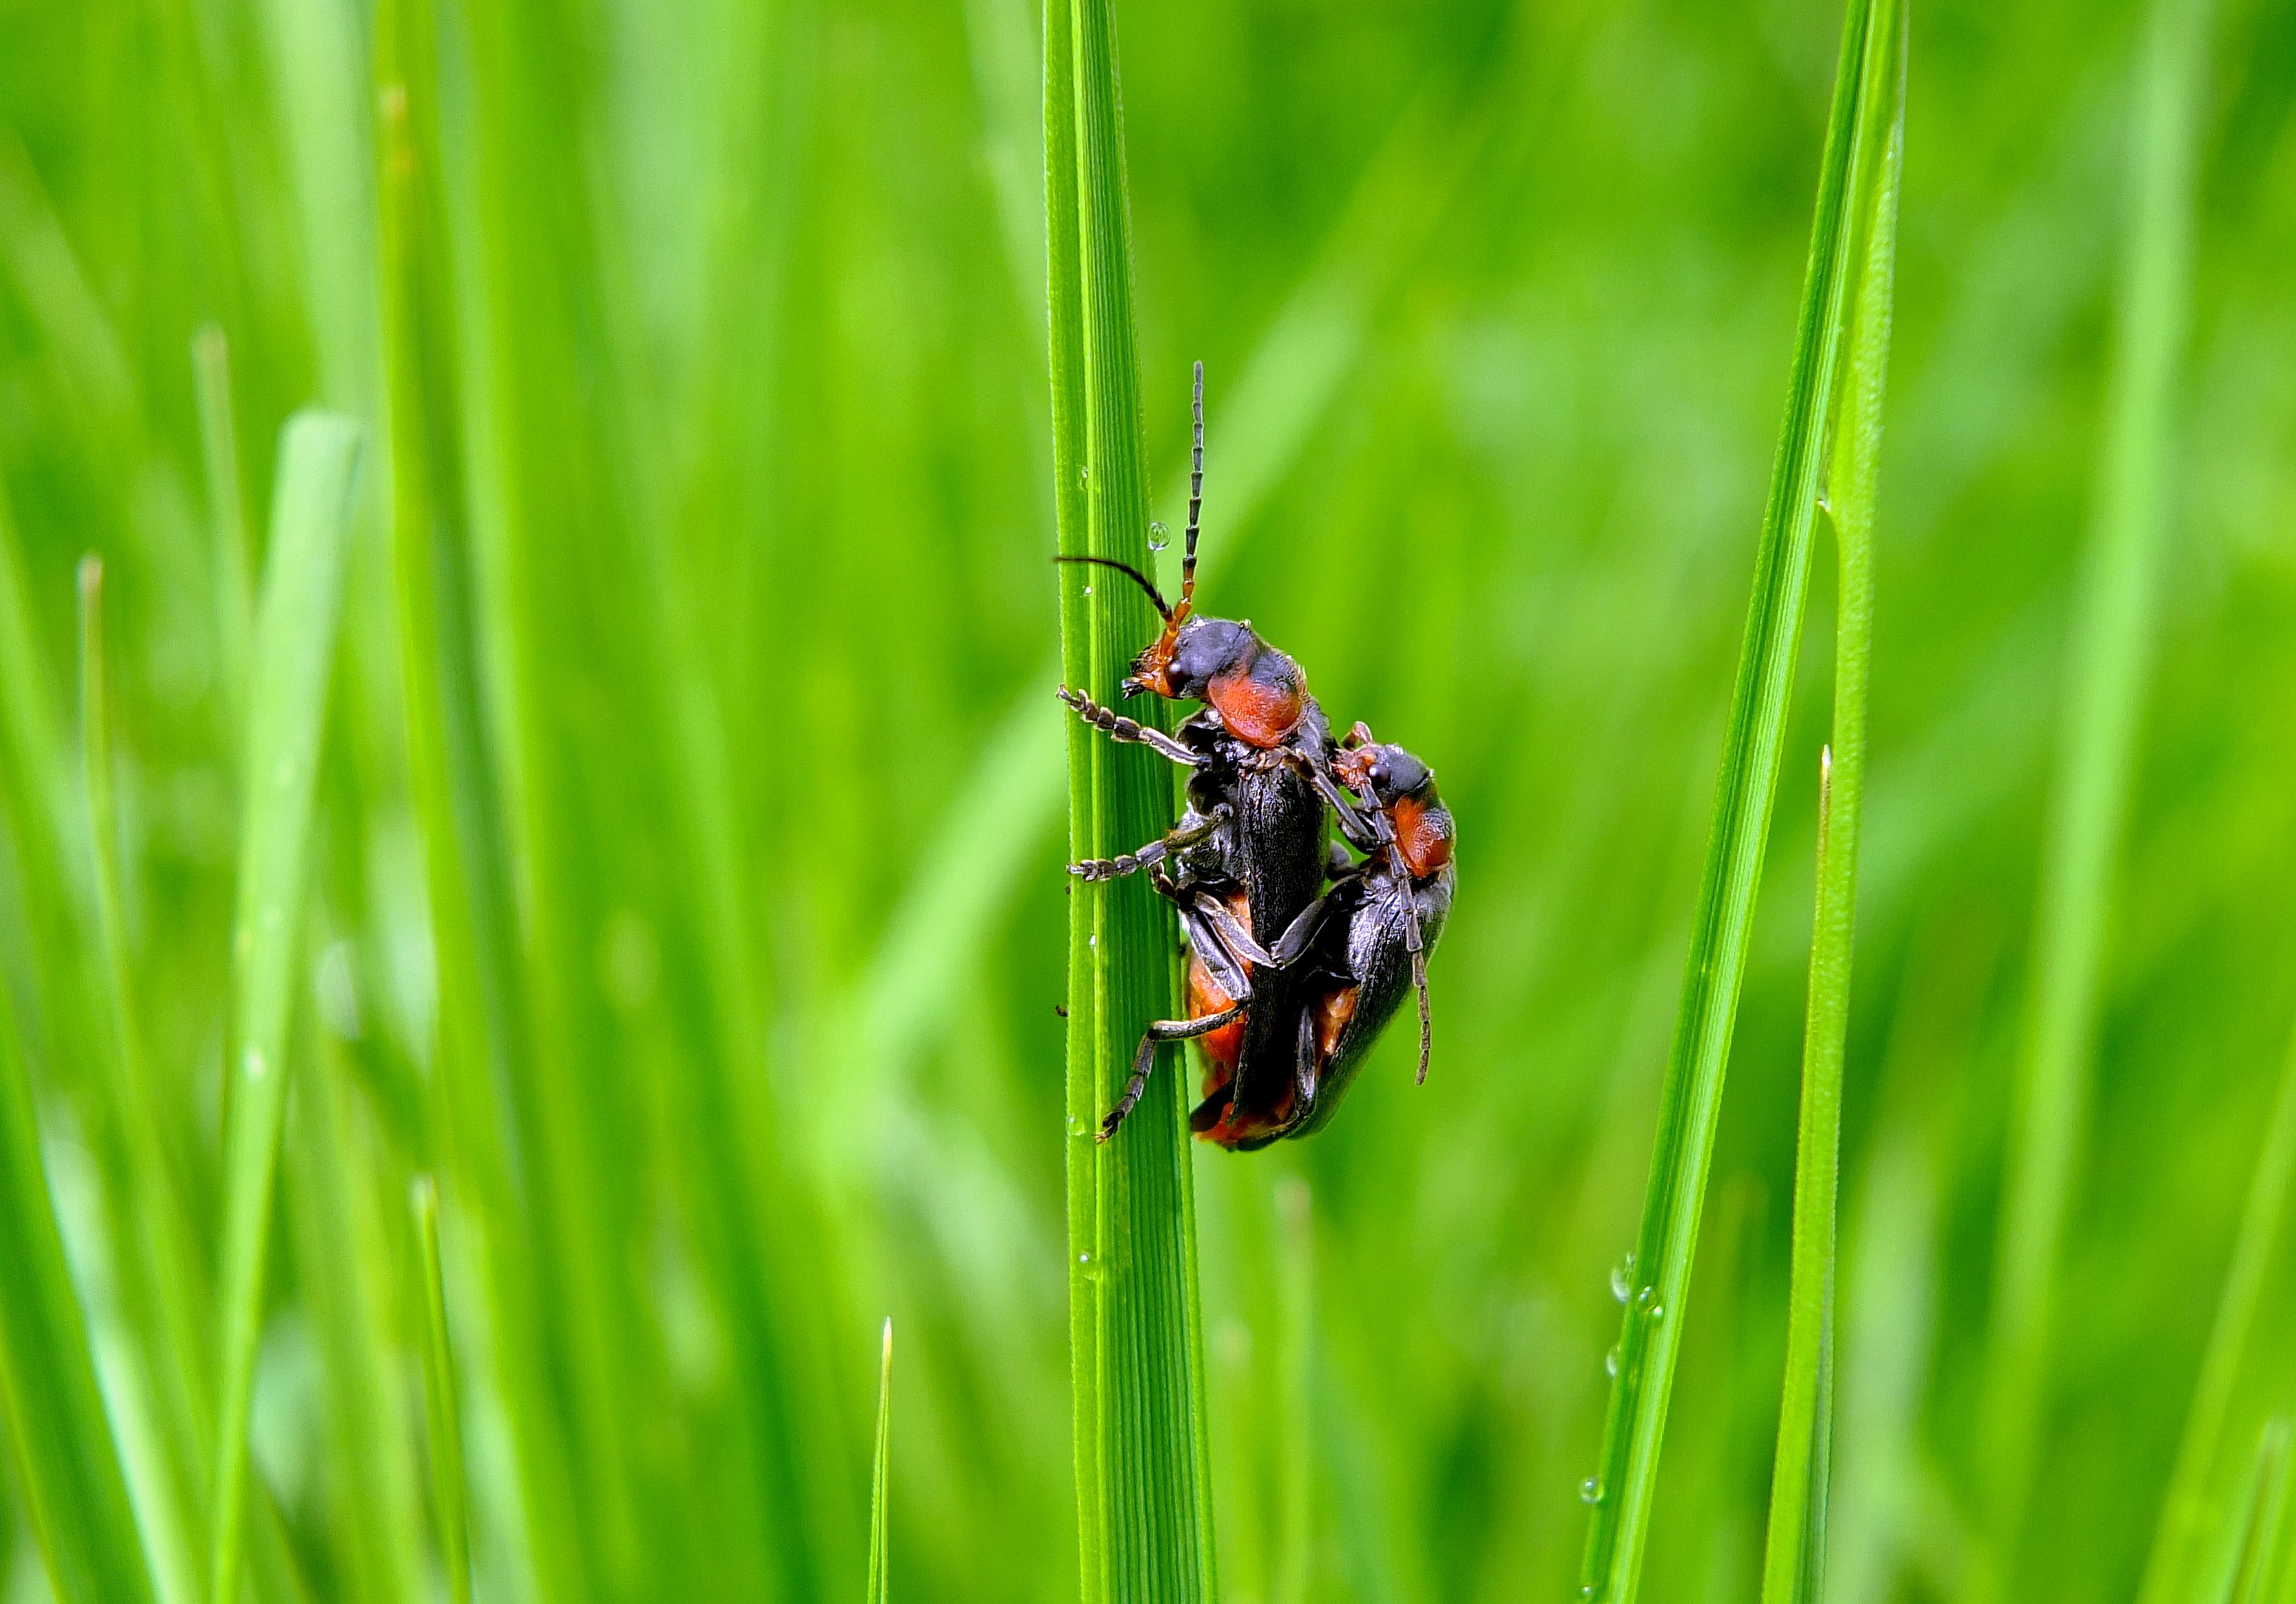
nature, grass, plant, lawn, photography, meadow, leaf, flower, green, insect, macro, flora, fauna, invertebrate, close up, animals, bee, naturaleza, ggl1, gaby1, xovesphoto, animales, gphoto, fujifilmxs1, macro photography, flowering plant, grass family, plant stem, land plant, membrane winged insect